Franklin Square, New York

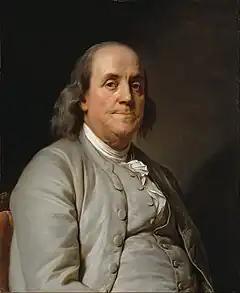
Benjamin Franklin

The name of the community was again changed in the 1870s when locals made strides to establish a local U.S. post office. The United States Postal Service would not use the name Washington Square, as they felt that there were too many other places within New York that had Washington in their names. This led to locals again changing the name, and they ultimately chose the name Franklin Square. It is rumored that the name is in honor of Benjamin Franklin.